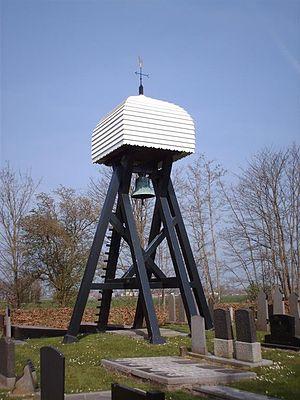
Dijken est un village de la commune néerlandaise de De Fryske Marren, situé dans la province de Frise.